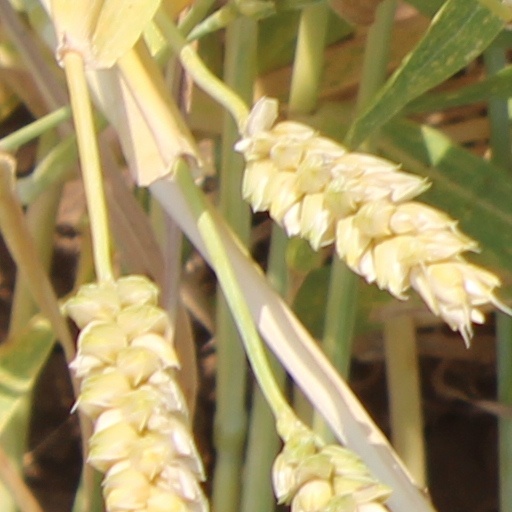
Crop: wheat